Hubert Dupont

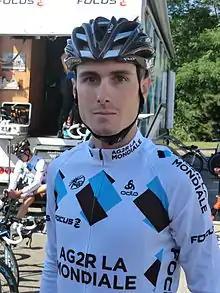
Dupont at the 2013 Tour de l'Ain

Hubert Dupont (born 13 November 1980 in Lyon) is a French former professional road bicycle racer, who competed professionally between 2005 and 2019 for the R.A.G.T. Semences and teams. His sporting career began with AC Lyon Vaise.